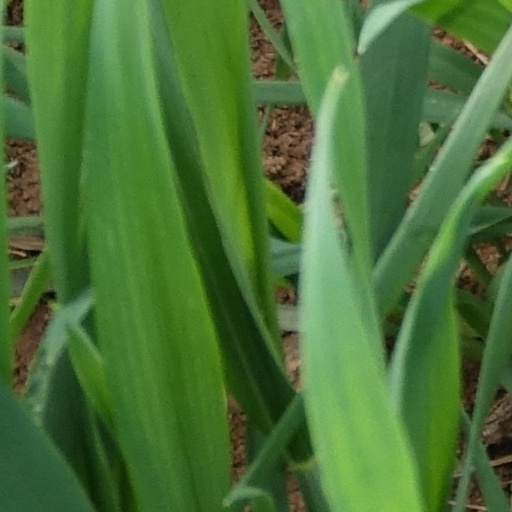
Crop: wheat